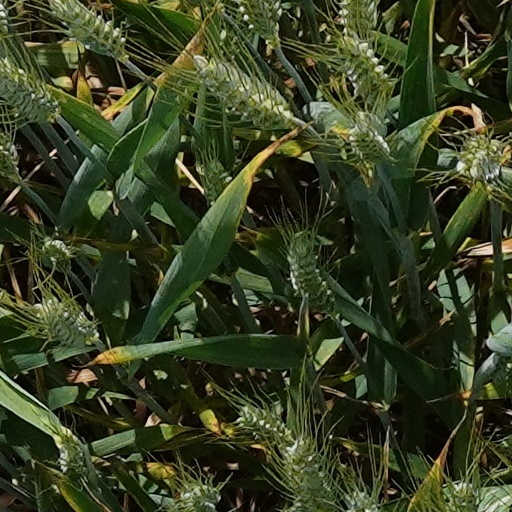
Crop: wheat